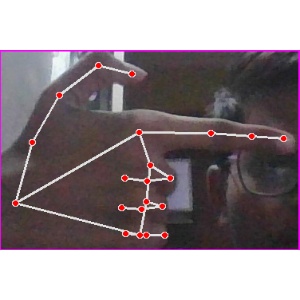
अक्षर: ब